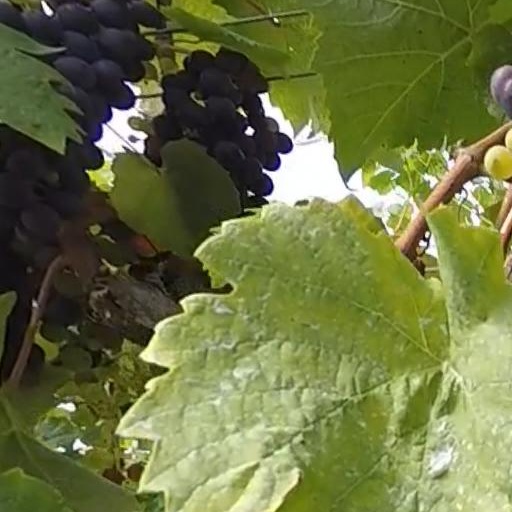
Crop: grape